African cuisine

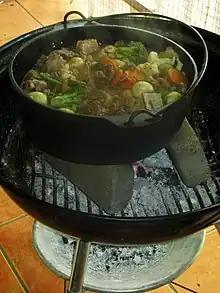
Potjiekos is a traditional African stew (popularised by Afrikaners) made with meat and vegetables and cooked over coals in cast-iron pots.

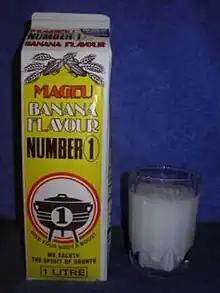
A carton and glass of mageu, a traditional non-alcoholic drink made from fermented mealie pap that is popular among many of the Nguni people

The cooking of the Southern Africa region (not to be confused with the country of South Africa) is sometimes called "rainbow cuisine", as the food in this region is a blend of many cultures: indigenous African societies, European, and Asian. To understand indigenous African cuisine, it is important to understand the various native peoples of southern Africa. The indigenous Africans of Southern Africa were roughly divided into two groups and several subgroups.